Screwball

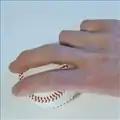
The grip used for a screwball

The baseball is held with the open end of the horseshoe shape (where the seams are closest together) facing upward. The thumb is placed just beneath the bottom of the horseshoe, the index finger is curled against the top of the thumb, forming a tight circle to the side of the ball. The middle finger is then placed on the top of the ball and grips against the top seam, (the seam closest to the index finger). The ring finger is placed outside the other top seam loosely and the pinky is held on the side opposite the thumb; all fingers are spread apart. The grip is similar to the circle changeup, but with different placement in regards to the seams.